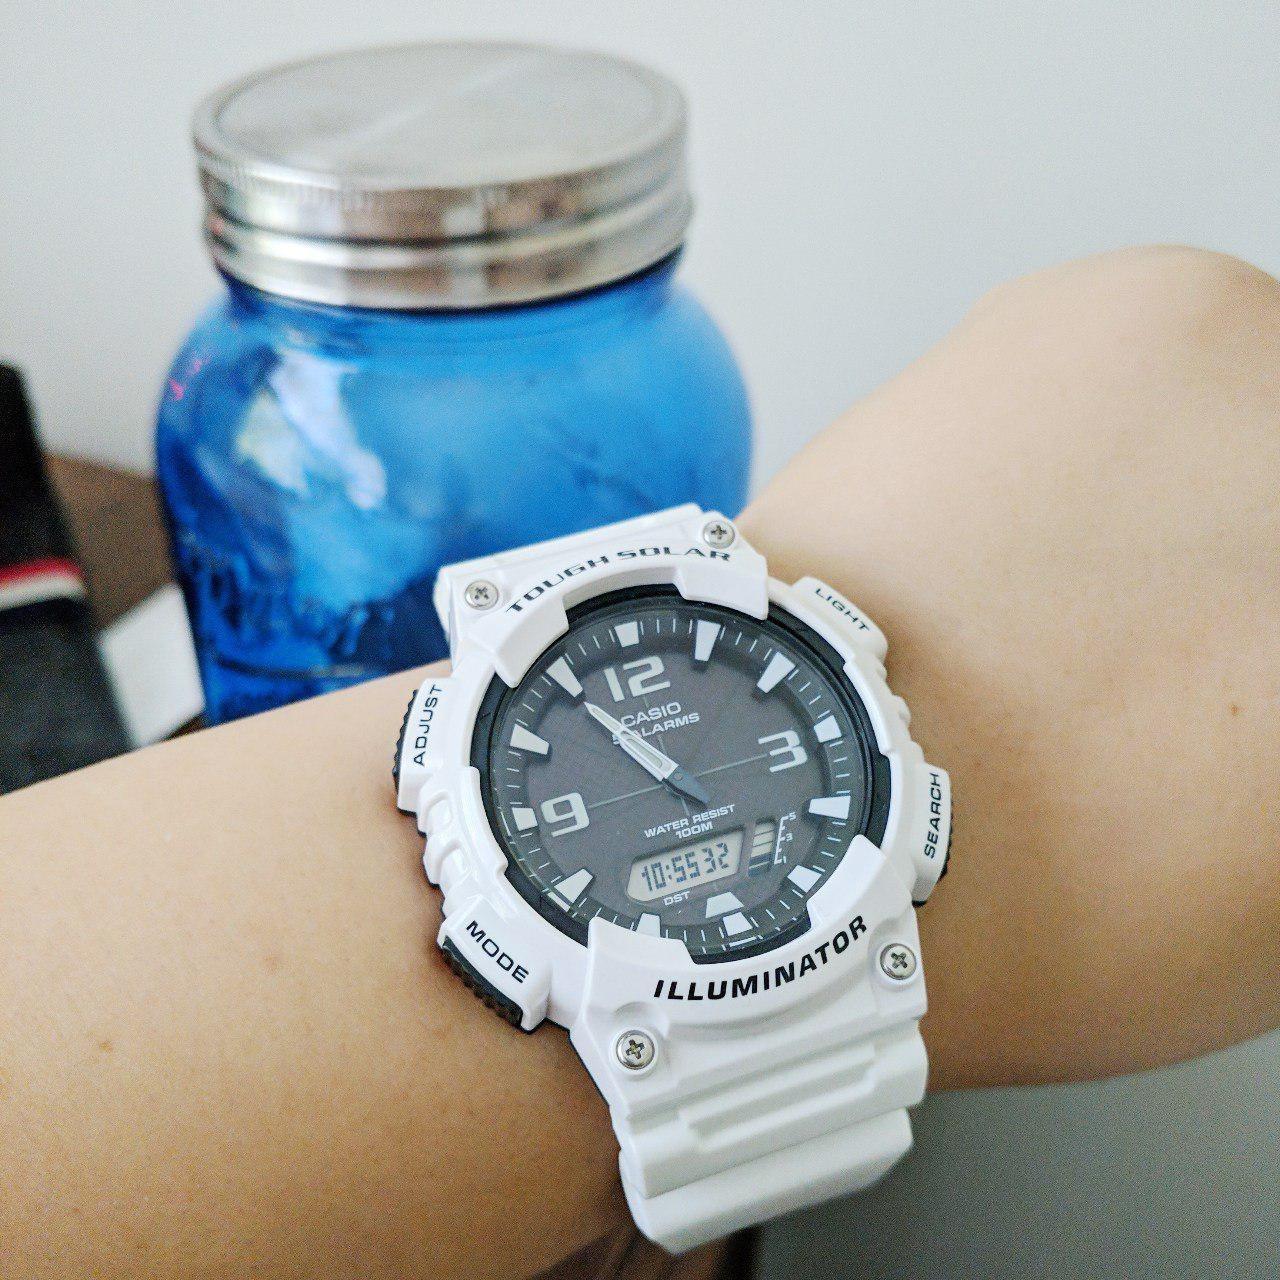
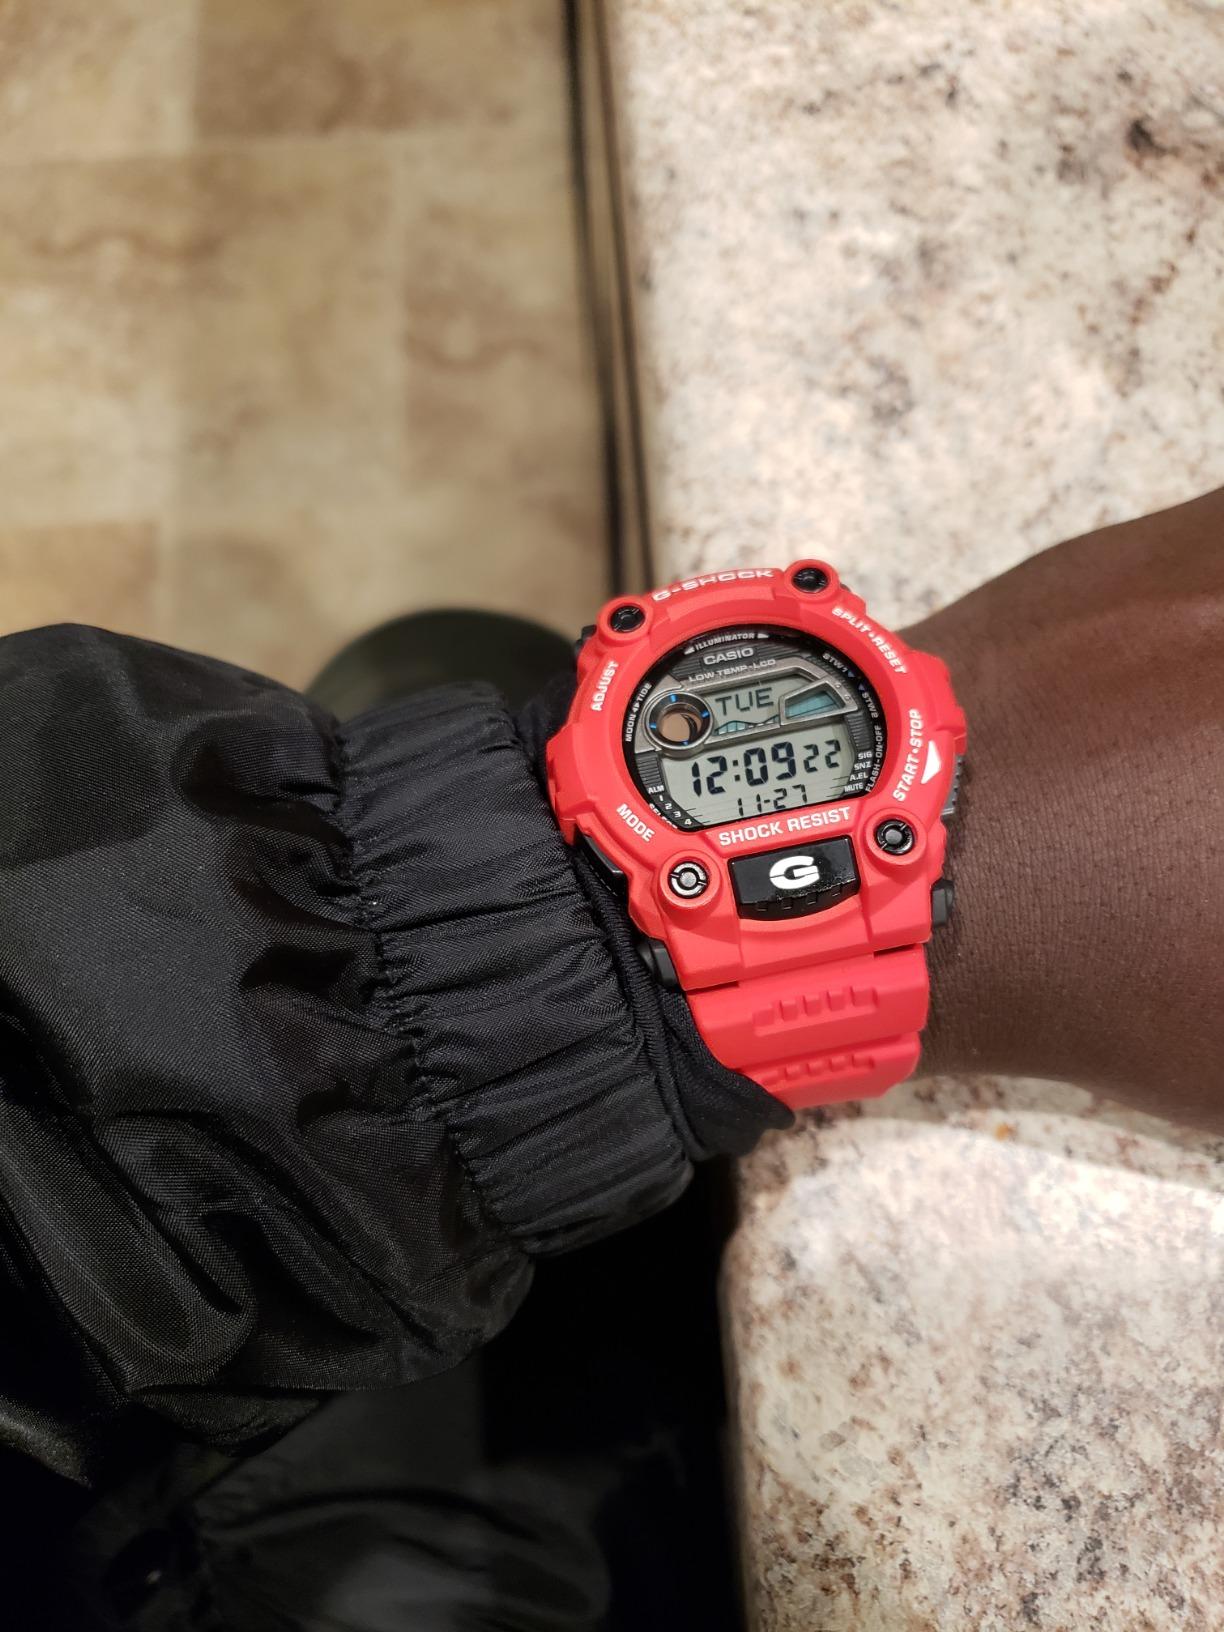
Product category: accessories_watch
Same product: no